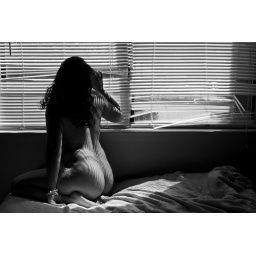
woman at window in black and white